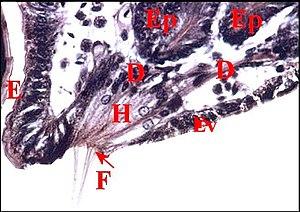
Argiope, glandes épigastriques prégonoporales et leur terminaison, avec les canaux excréteurs, leurs fusules et l'épithélium du ""puits"" modifié.. Coupe histologique."
L'appareil épigastrique des araignées est un complexe anatomo-fonctionnel situé au niveau de l'orifice génital ou gonopore des Aranéides mâles. Il comporte des organes sécréteurs exocrines prégonoporaux pourvus de fusules comme les glandes séricigènes, des sensilles mécanoréceptrices et des glandules à phéromones. Il joue un rôle important dans le processus de la transmission spermatique.